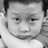
Emotion: neutral